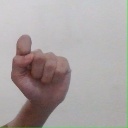
अक्षर: घ